Melisende of Tripoli

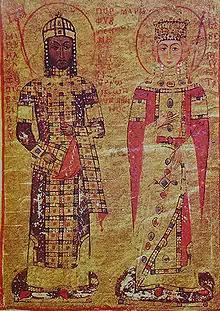
Emperor Manuel jilted Melisende for her cousin.

The chronicler John Kinnamos wrote that the imperial envoys had found Melisende to be beautiful, but that her health was visibly failing because of violent seizures. This may have been particularly concerning because the emperor's first wife had died unexpectedly. The envoys were also troubled by the rumors of Melisende's illegitimacy. The consensus of modern historians is that Manuel never intended to marry Melisende. Lewis notes that the Byzantine emperors had long desired to extend their rule over the Principality of Antioch, and that Manuel had no use for an alliance with Tripoli. According to Lewis's interpretation, the choice offered by Manuel to Baldwin was only a diplomatic nicety and Manuel was surprised when Baldwin, who was aware of the Byzantine strategical priorities, selected Melisende. Lewis agrees with the opinion of the historian Steven Runciman that Baldwin, who otherwise liked the Byzantines, chose Melisende specifically to prevent the growth of Byzantine influence in Antioch.